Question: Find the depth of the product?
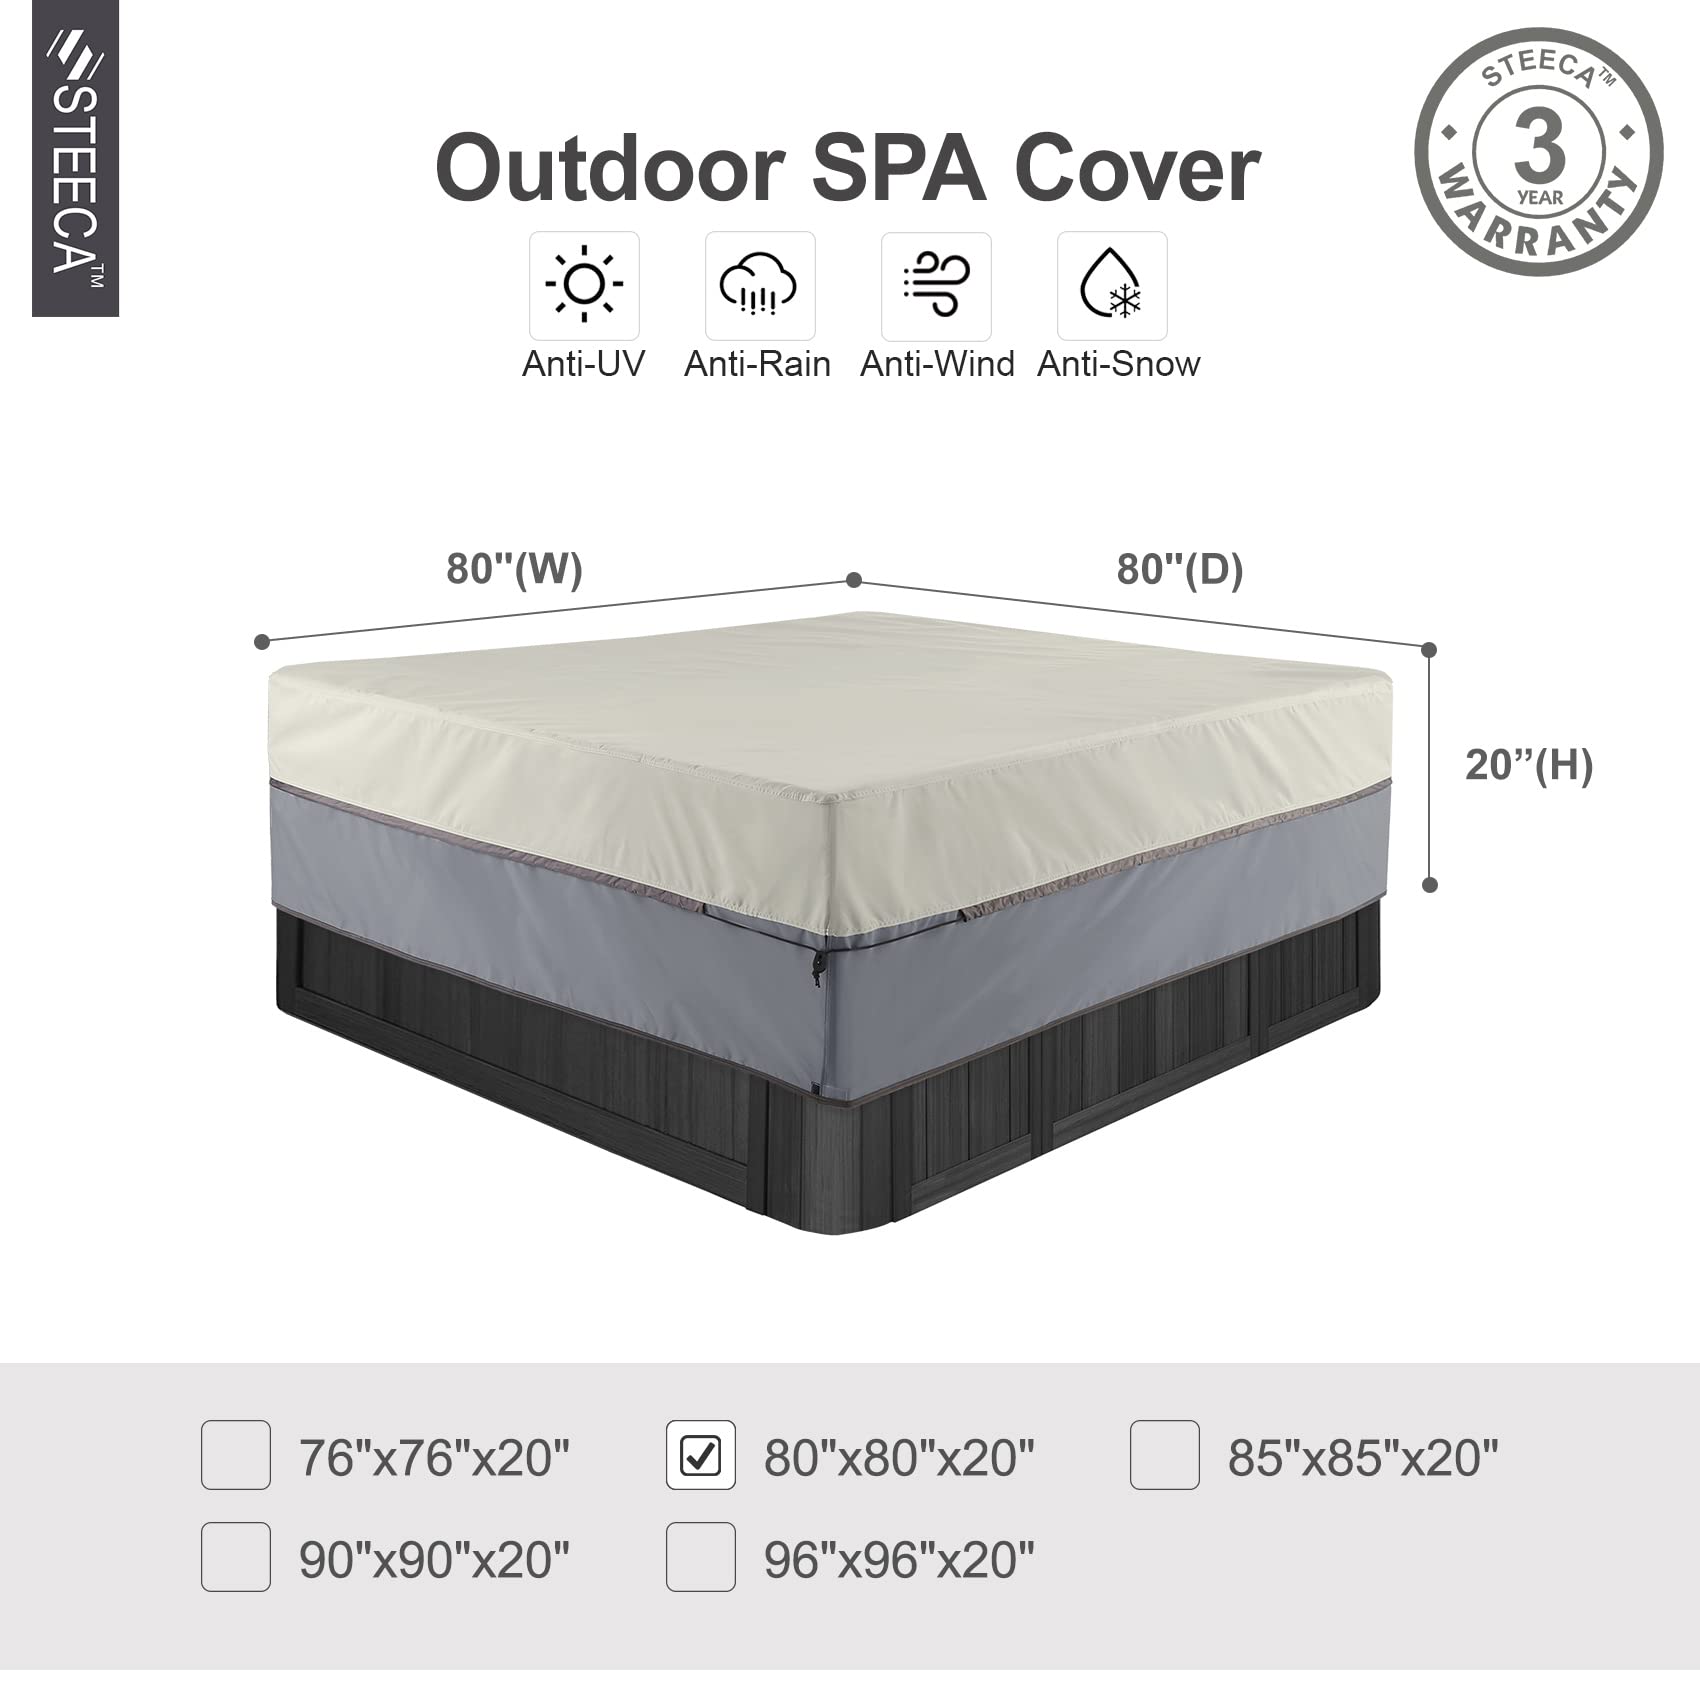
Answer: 80.0 inch